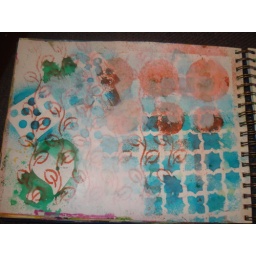
This is food coloring &amp;amp; water in a spritzer bottle over some stencils. I have gessoed over parts of this.